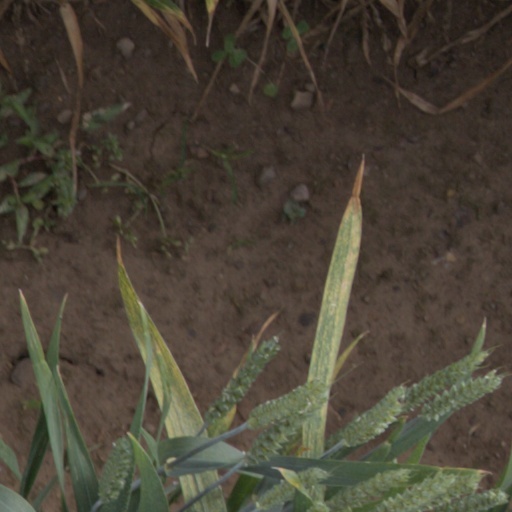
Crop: wheat